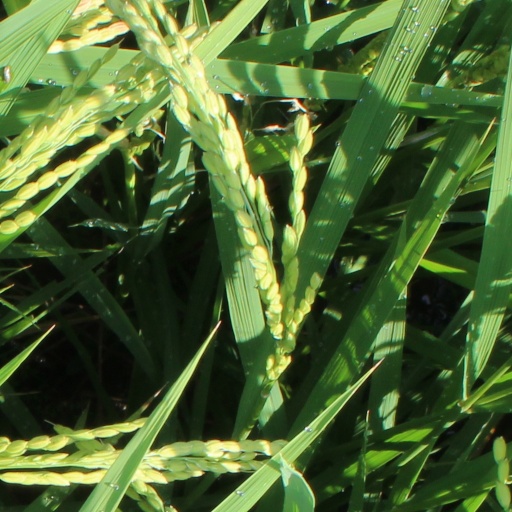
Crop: rice